Sabbatarianism

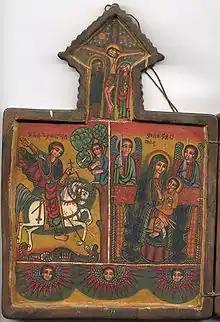
Ethiopian Orthodox icon depicting St. George, the Crucifixion, as well as the Madonna and Child

In Oriental Christianity, however, the Sabbath always retained importance, particularly leading to controversy within the Ethiopian Orthodox Tewahedo Church. In the fourteenth century, the monk Abba Ewostatewos and his supporters, mostly based in mountainous areas of northwest Ethiopia found themselves in controversy with southern monks over strict observance of the Sabbath; "the Sabbatarian controversy divided the kingdom during the fourteenth and fifteenth centuries." Zara Yaqob, the king, eventually "decreed that the Sabbatarian teaching of the northern monks become the position of the church". This "Sabbatarian" teaching was not the innovation of Ewostatewos but was based on the historic teaching of the Apostolic Constitutions and was not a controversy within the Coptic Orthodox Church up until that point. This observance is not considered a Judaizing practice, as the "Confession" of emperor Saint Gelawdewos summarizes: "we do not honour it as the Jews do... but we so honour it that we celebrate thereon the Eucharist and have love-feasts, even as our Fathers the Apostles have taught us in the Didascalia".